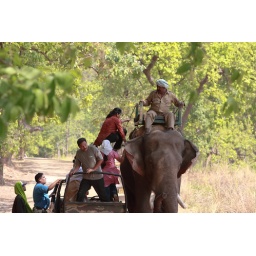
A tiger has been spotted in the grass about 300m away